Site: brandenburg
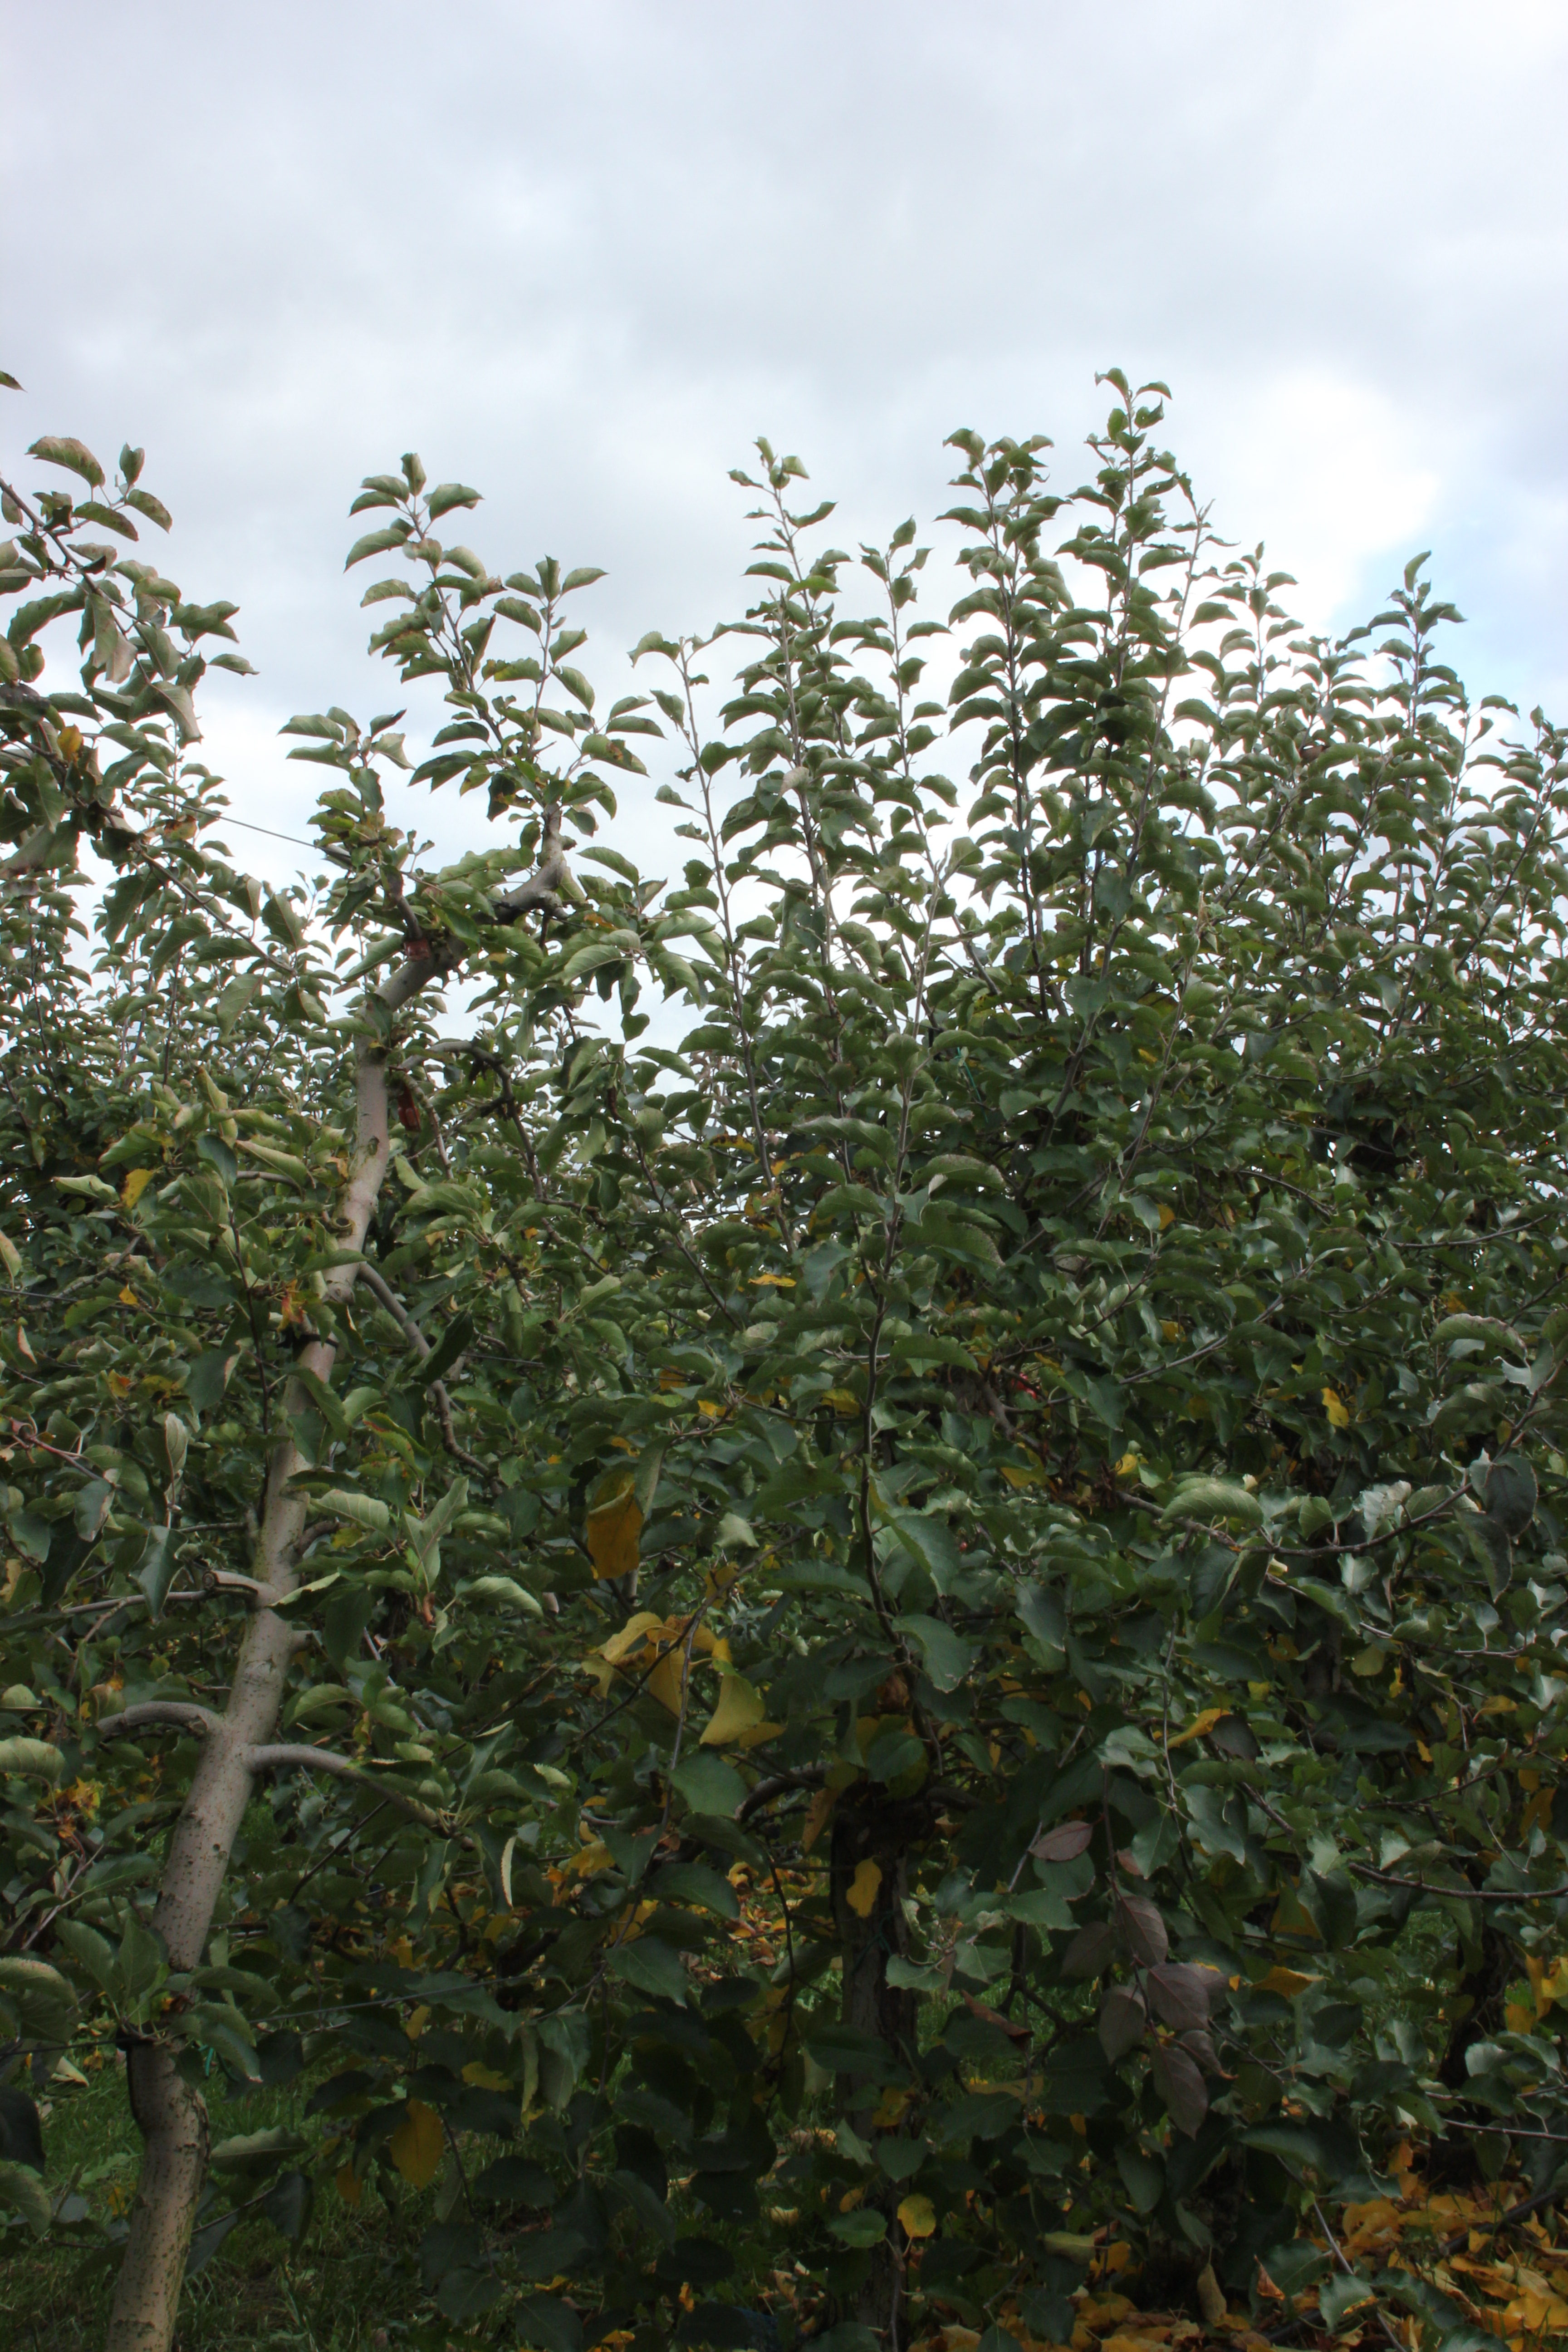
Growth stage (BBCH 91): Senescence, beginning of dormancy